Woking railway station

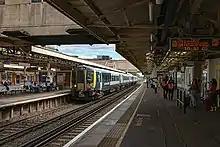
A electric multiple unit calling at platform 4

Fast trains from Woking take approximately 26 minutes to reach London Waterloo (some stop at Clapham Junction). Trains from the Alton Line take roughly 35 minutes, and the stopping service 50 minutes, to Waterloo.